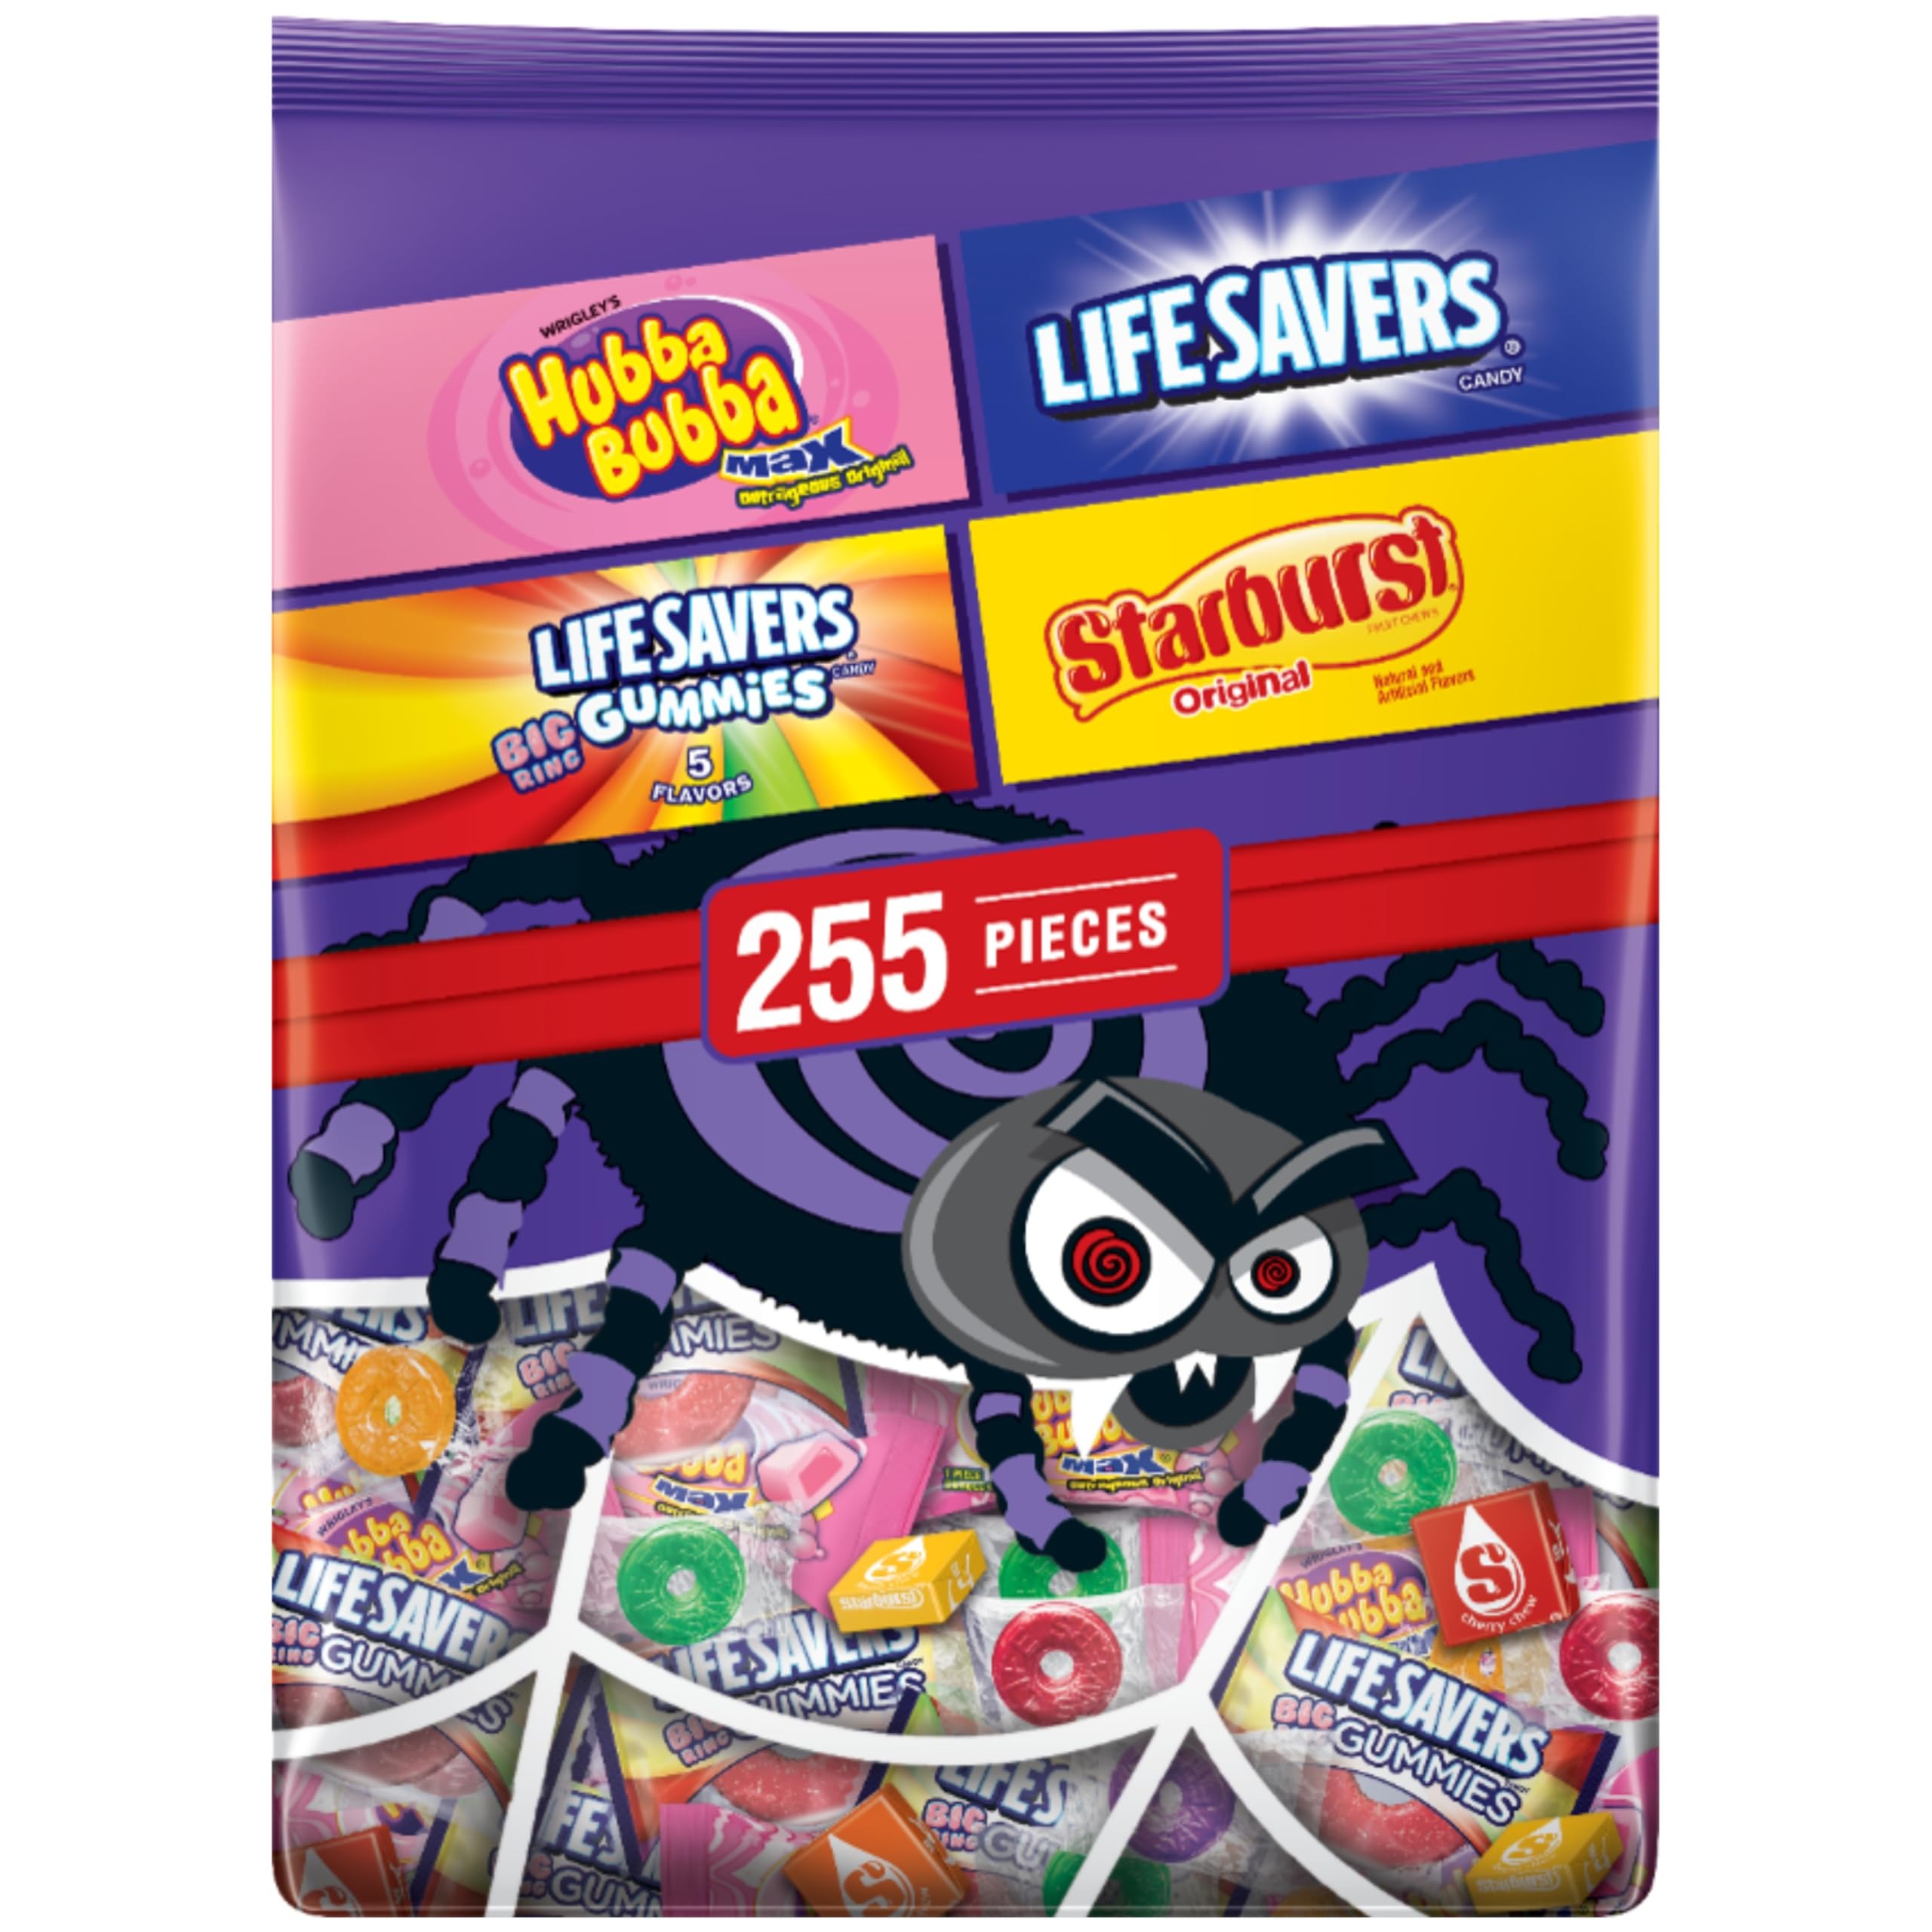
Item Name: STARBURST, LIFE SAVERS & HUBBA BUBBA Max Candy Variety Pack, 255 Ct Bulk Bag
Bullet Point 1: Contains one (1) 2.8-pound, 255-count bulk variety bag filled with STARBURST Original, LIFE SAVERS Gummies, LIFE SAVERS & HUBBA BUBBA Max Individually Wrapped Candy packs
Bullet Point 2: Indulge in the fruity flavors variety of flavors with our nut-free assortment of STARBURST, LIFE SAVERS Big Ring Gummies, LIFE SAVERS Hard Candy and HUBBA BUBBA Max Bubble gum
Bullet Point 3: Prepare guests for a night of scares and sweets with our bulk variety assortment stuffed in Halloween boo bags or candy buffets
Bullet Point 4: Get the office in the spooky spirit with this bulk Halloween Candy variety bag stocked in the break room
Value: 44.87
Unit: Ounce

Price: 26.49